George Mallory

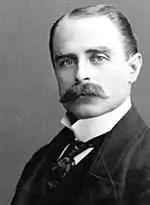
Sir Francis Younghusband

In January 1921, representatives of the Royal Geographical Society and the Alpine Club jointly established the Mount Everest Committee to organise and finance an expedition to Mount Everest. The committee consisted of four RGS members and four Alpine Club members; from the RGS were Sir Francis Younghusband, Arthur Robert Hinks, Edward Lygon Somers-Cocks, and Colonel Evan Maclean Jack; from the Alpine Club were Professor John Norman Collie, John Percy Farrar, Charles Francis Meade, and John Edward Caldwell Eaton. The committee's primary objective in 1921 was a thorough reconnaissance of the mountain and its approaches to determine the most viable route to the summit, and in 1922 to return for a second expedition, using this route for an all-out attempt to reach the summit. On 23 January 1921, Mallory received written correspondence from John Percy Farrar, secretary of the Alpine Club, its former president and the nascent Mount Everest Committee member. In the letter, Farrar asked Mallory if he would be interested in participating in an expedition to Everest: "It appears an attempt on Everest will occur this summer. The party would depart in early April and return in October. Any ambitions?"